Over the Top (1987 film)

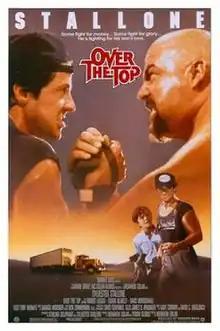
Theatrical release poster

Over the Top is a 1987 American sports drama film starring Sylvester Stallone as Lincoln Hawk, a long-haul truck driver who tries to win back his estranged son while becoming a champion arm wrestler. It was produced and directed by Menahem Golan, and its screenplay was written by Stirling Silliphant and Stallone. Robert Loggia, Susan Blakely, and David Mendenhall are among the supporting cast.